Víctor Arano

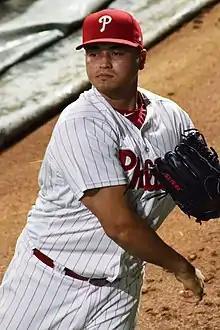
Arano with the Philadelphia Phillies in 2018

Arano began 2018 with the Phillies. He was placed on the disabled list on April 30 retroactive to April 29, and was activated on May 19. He recorded his first career save on July 4 against the Baltimore Orioles. In 2018 with the Phillies, he was 1–2 with a 2.73 ERA, and 60 strikeouts in 59 innings. He retired the first 25 batters he faced and 32 consecutive batters dating back to 2017, most by a Phillie since 1971, and held right-handed-hitters to a .207/.248/.319 slash line.